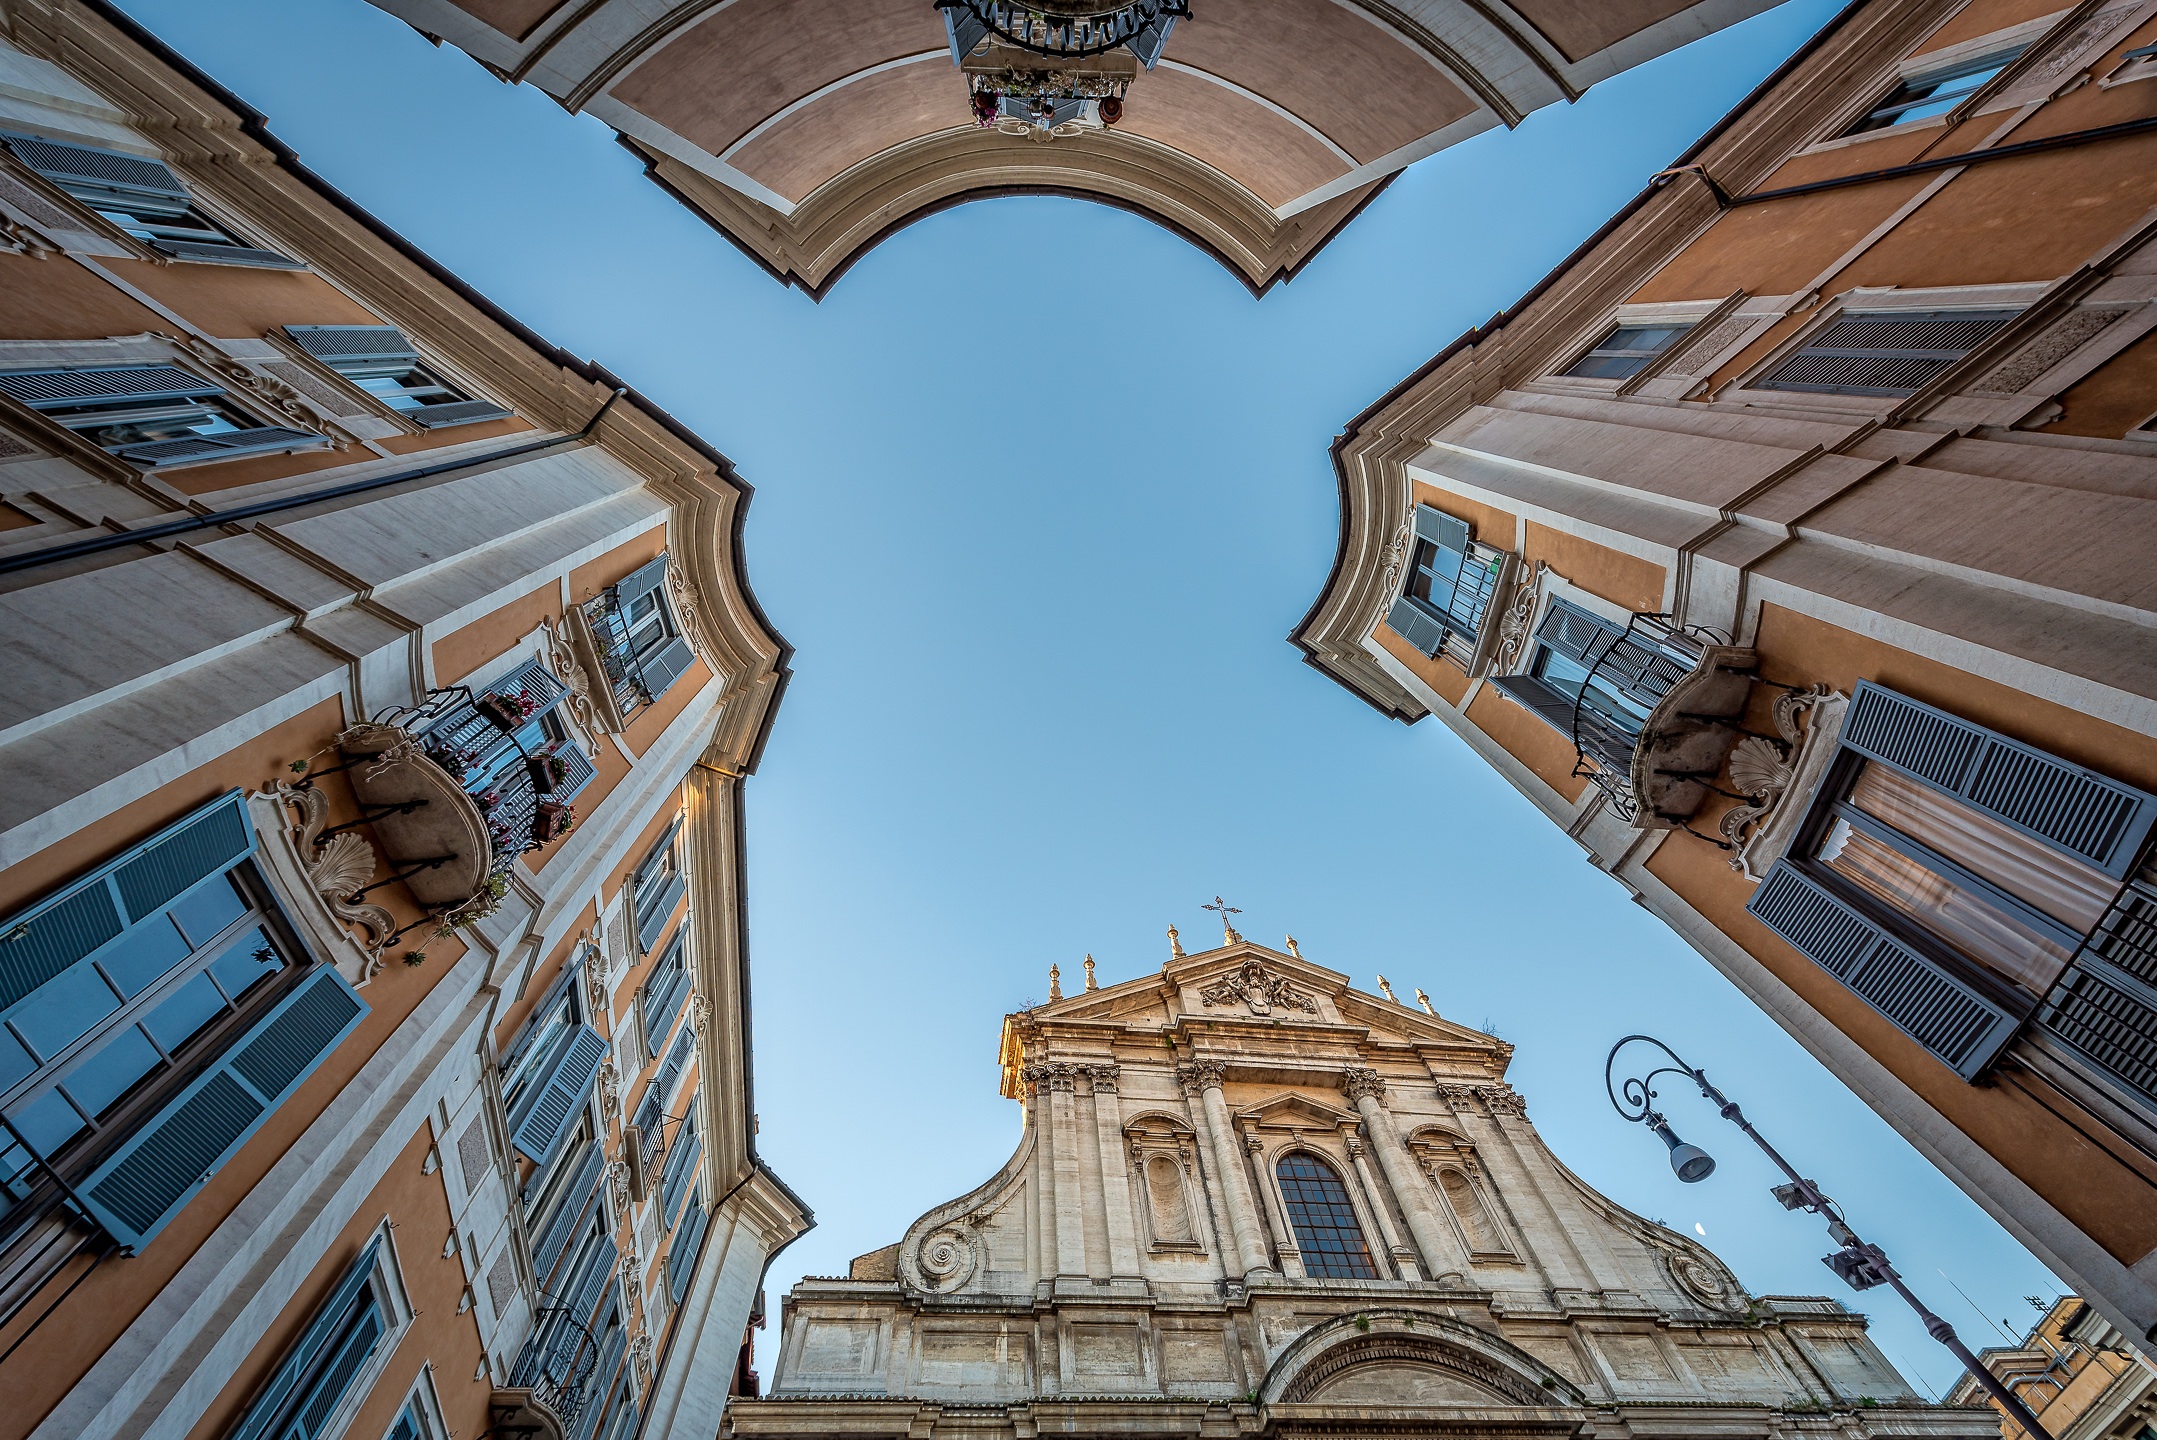
architecture, structure, window, building, skyscraper, stone, cityscape, downtown, balcony, landmark, facade, church, cathedral, tourist attraction, dome, urban area